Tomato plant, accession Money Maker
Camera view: horizontal (90 deg, fisheye); turntable rotation: 300 degrees
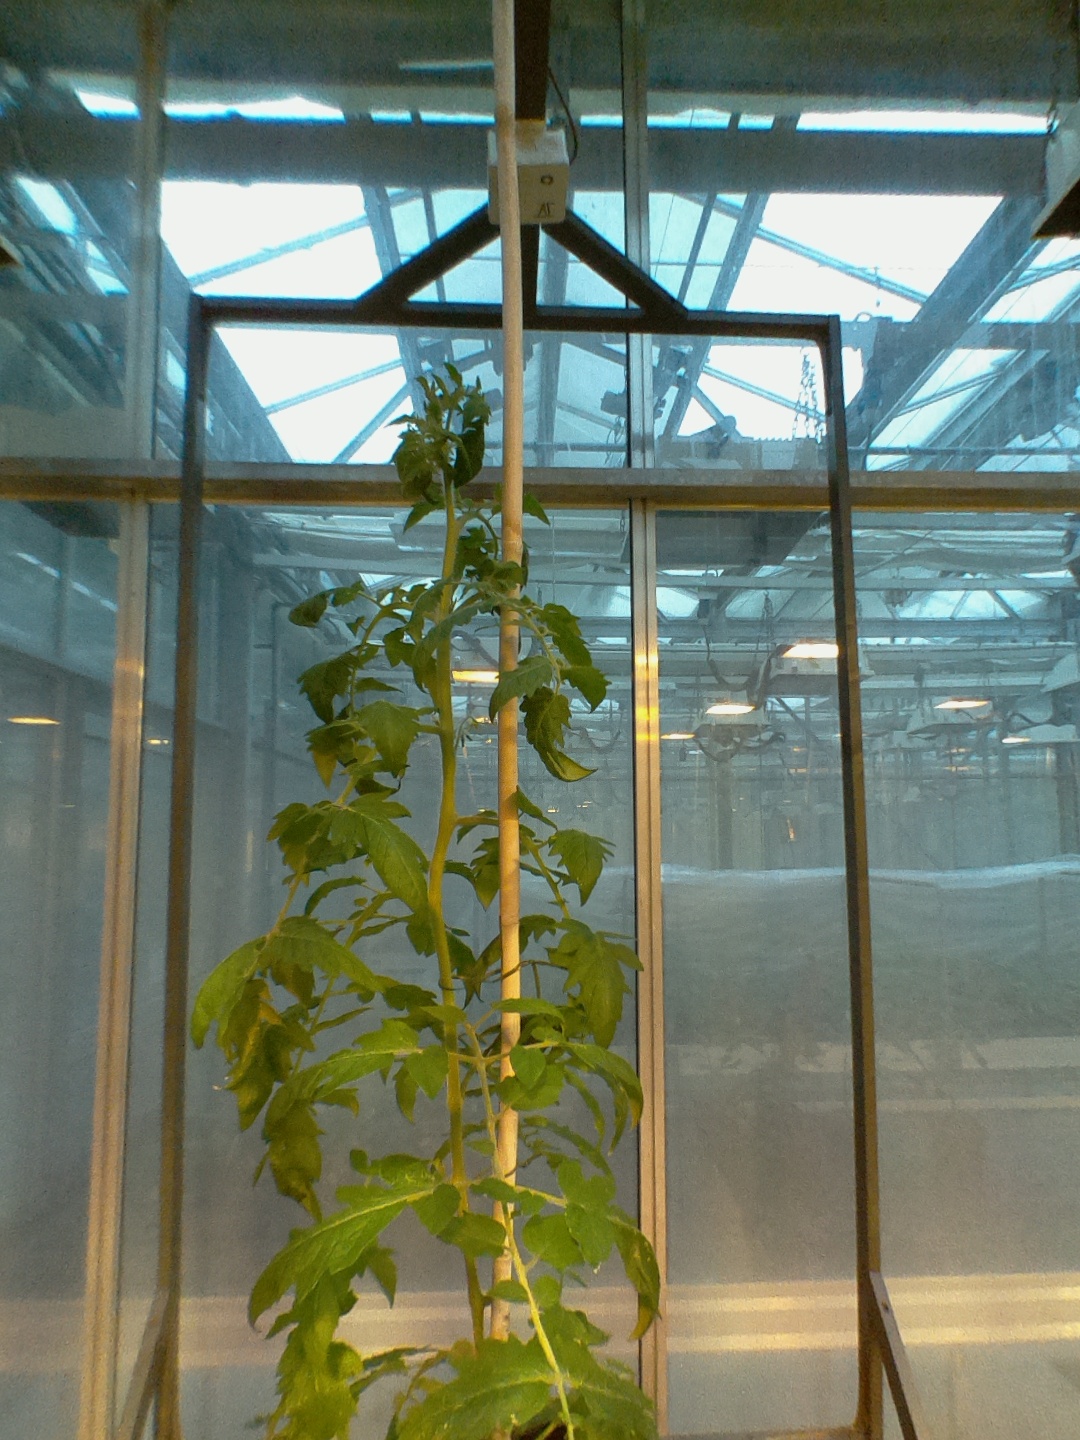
BBCH growth stage 65: Full flowering, 50%-60% of flowers open, first petals falling